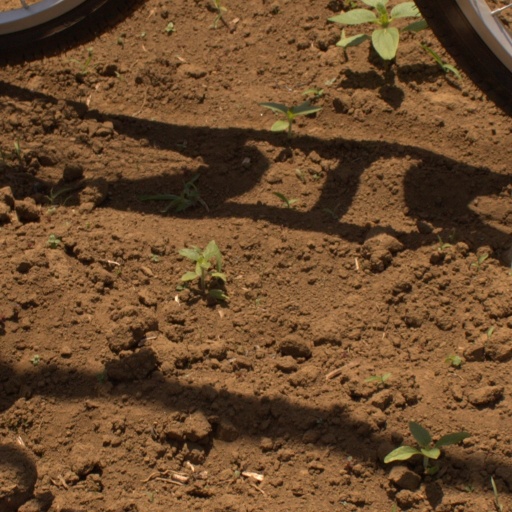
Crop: Jerusalem artichoke